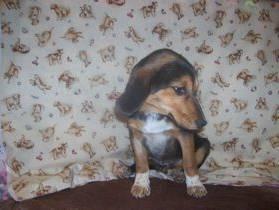
dog